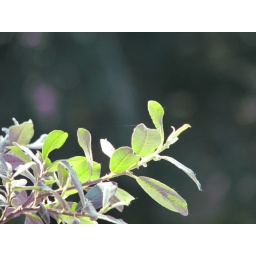
I was sitting on the rocks by the river waiting to get a shot of my friends tubing downriver.